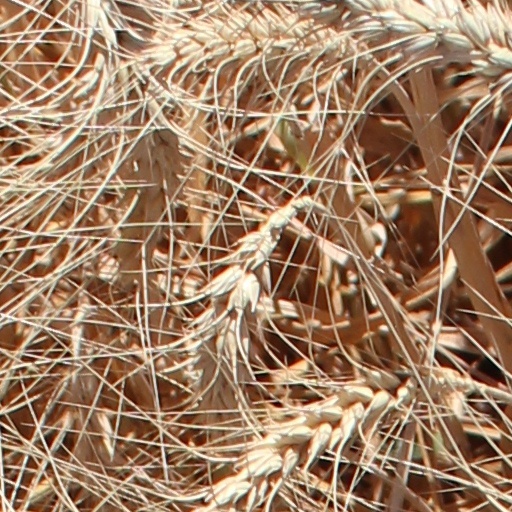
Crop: wheat